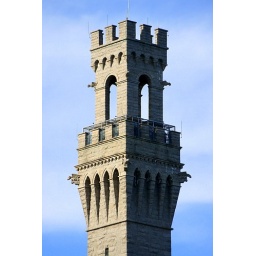
Famous landmark which towers over all other buildings in Provincetown, MA - seen from the East End Commercial Street